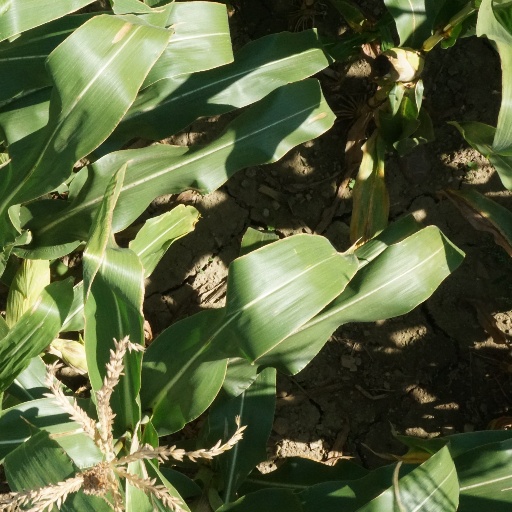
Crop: maize; corn